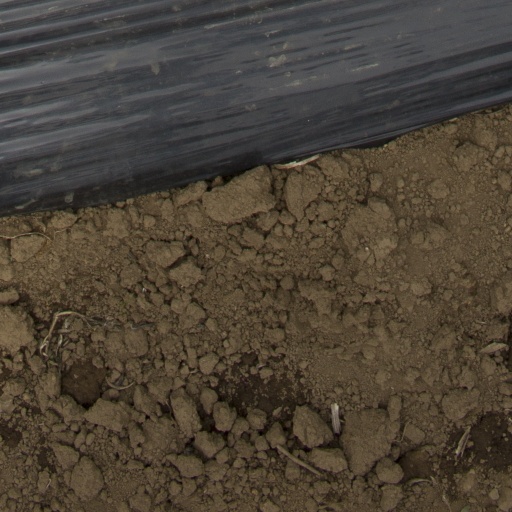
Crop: Jerusalem artichoke